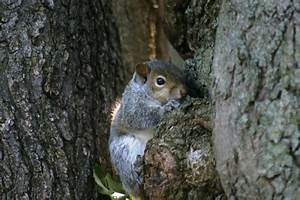
Label: scoiattolo